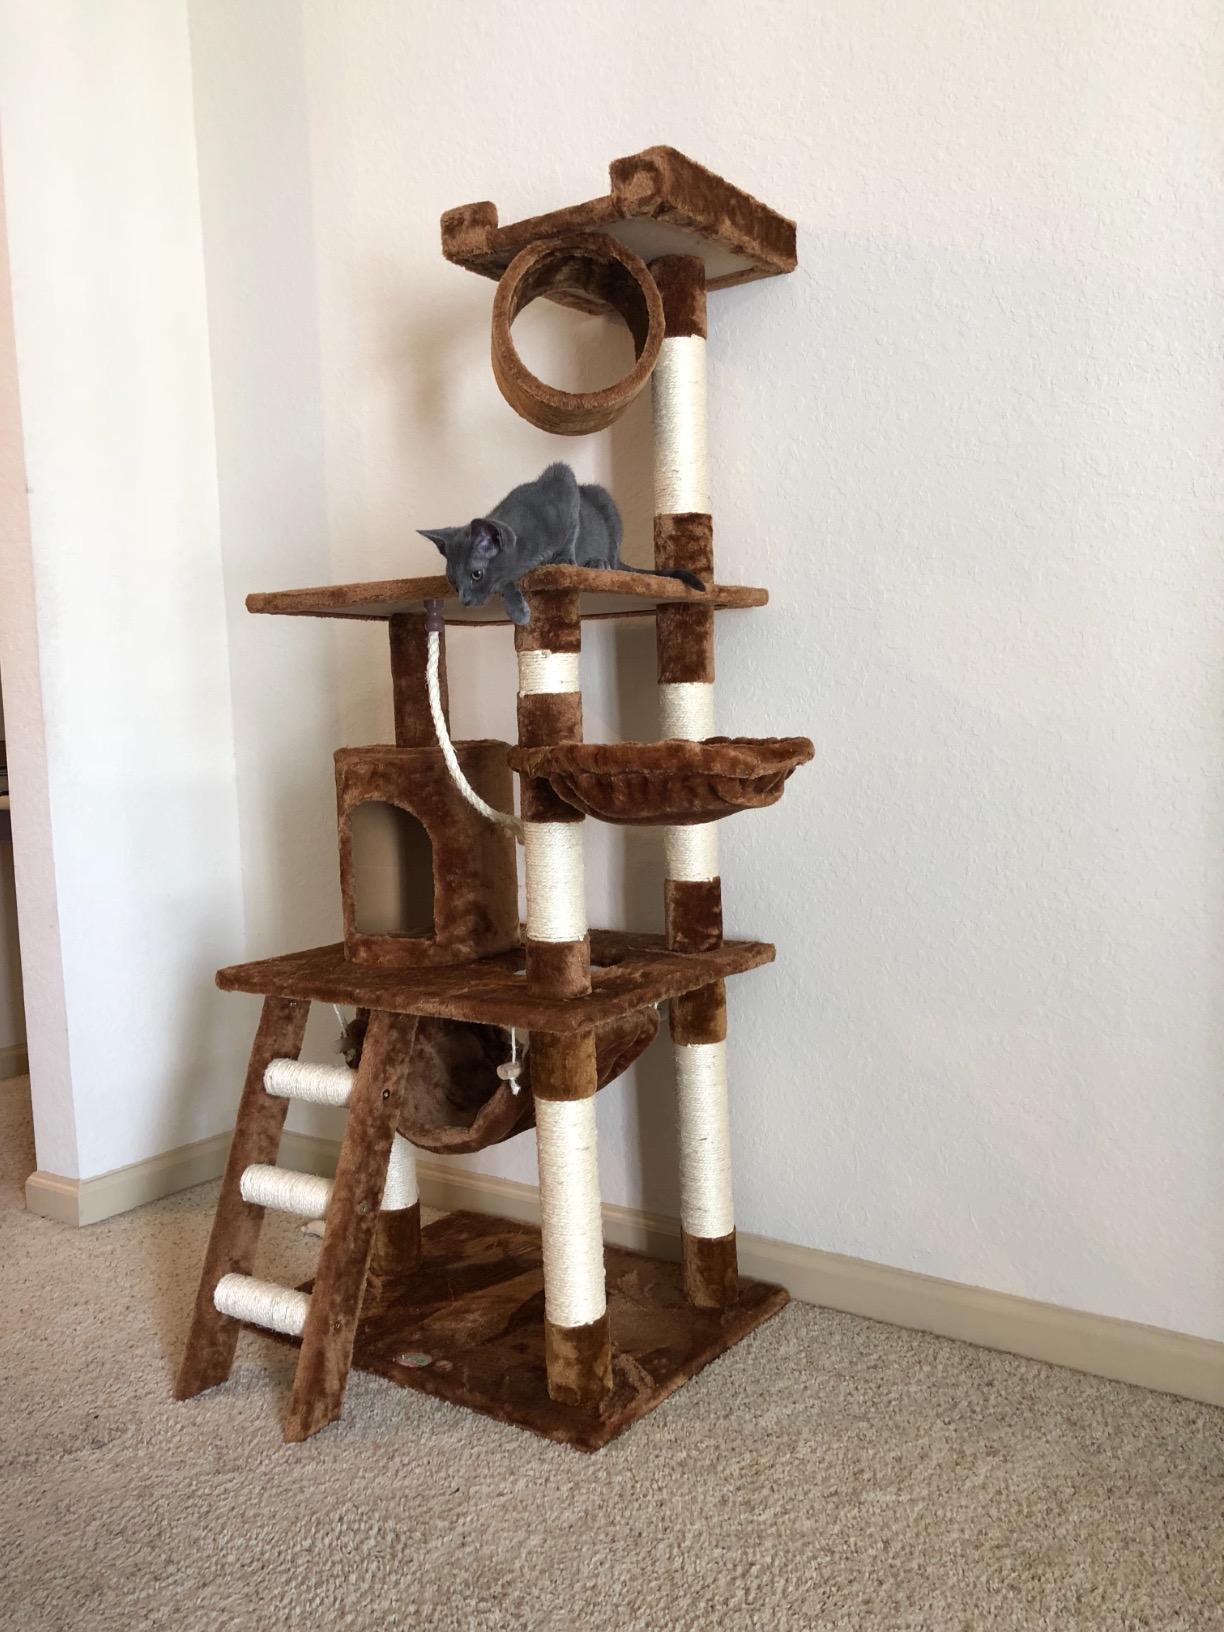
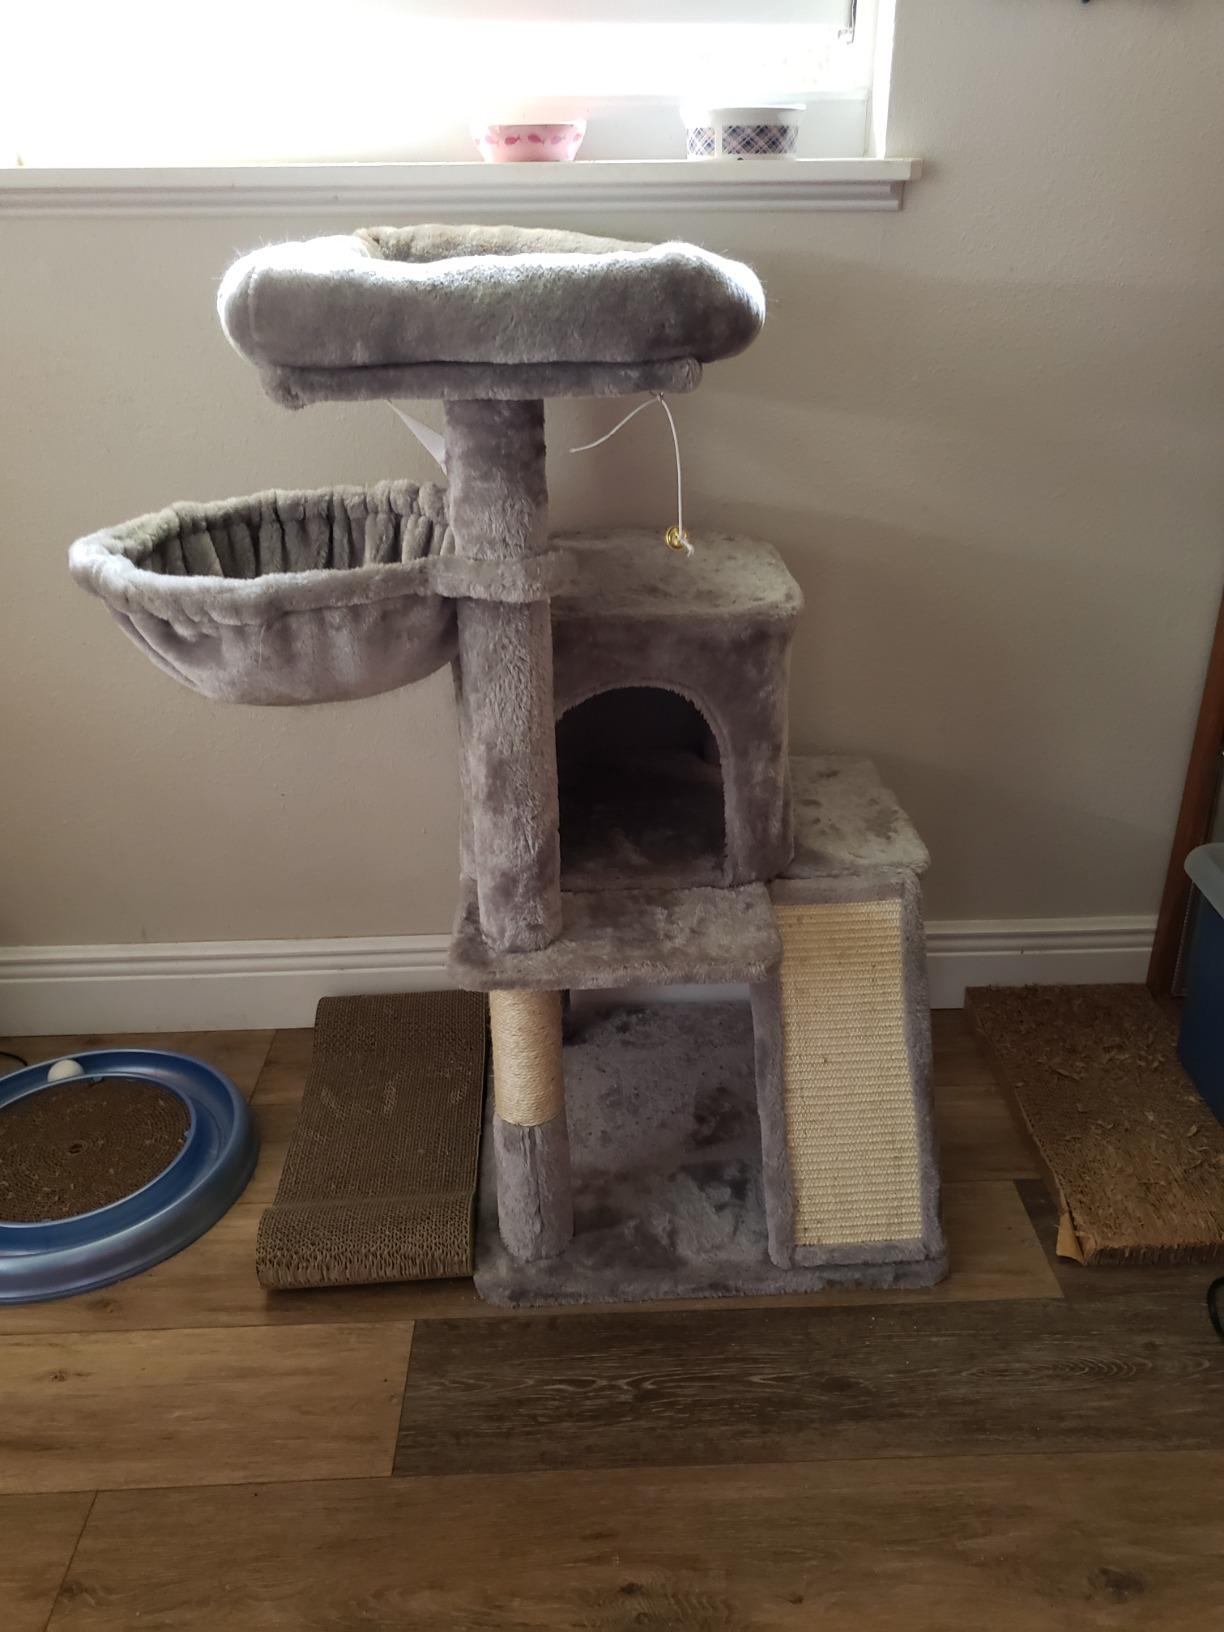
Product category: items_cat tree
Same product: no